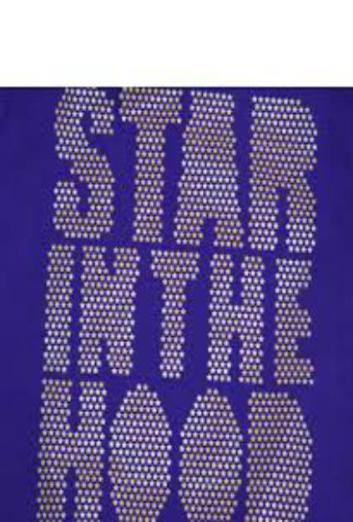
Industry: Clothes